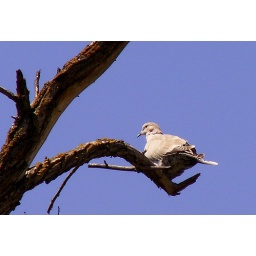
i couldn't pass up this mourning dove against a blue sky